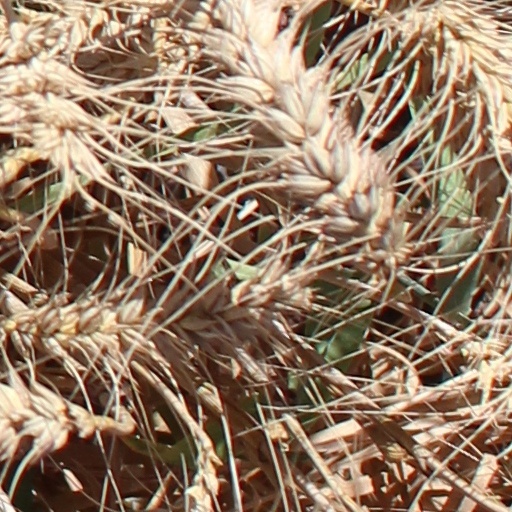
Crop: wheat